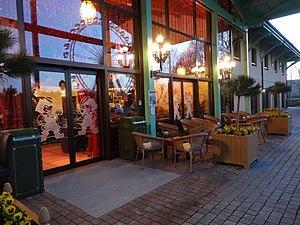
Entrée de l'Hôtel des Pirates du parc Nigloland
Nigloland est un parc d'attractions situé à Dolancourt dans le département français de l'Aube.